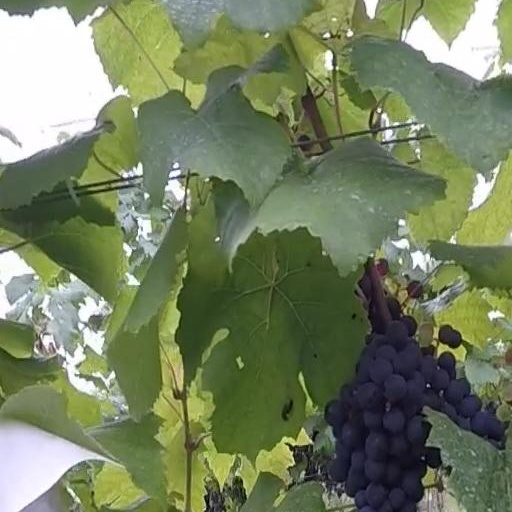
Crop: grape